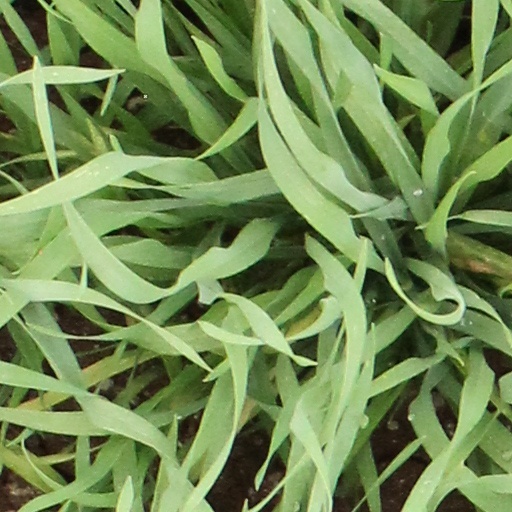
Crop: wheat